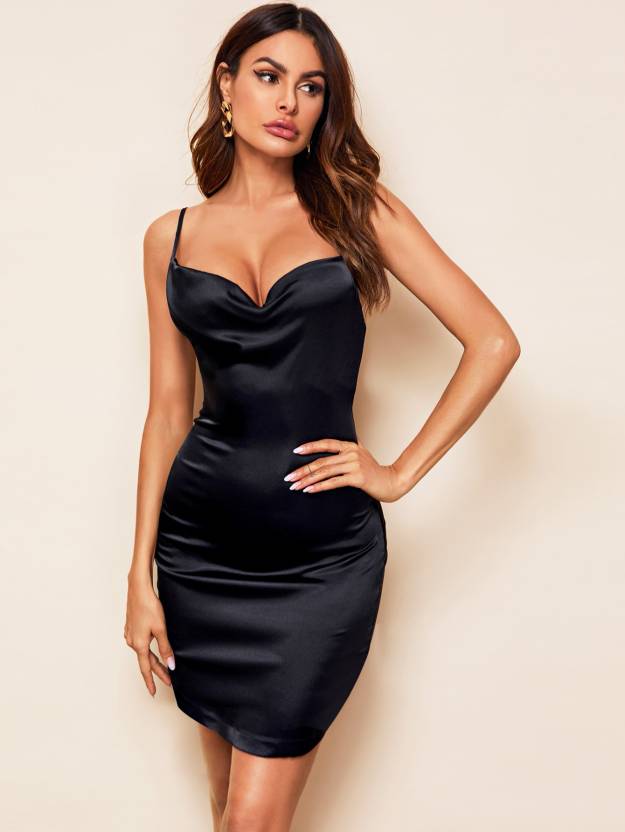
Product: Women Bodycon Black Dress
Price: ₹499
Colors: Black
Pattern: Solid
Description: This bodycon dress is made from a Polyester Satin, providing a comfortable fit. The dress hits above the knee or at mid-thigh, creating a flattering silhouette. Perfect for a night out or a special occasion.